Colin McManus

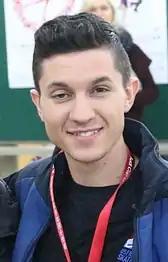

Colin McManus (born March 10, 1990) is an American former competitive ice dancer. With his skating partner, Anastasia Cannuscio, he is the 2013 Ice Challenge champion, a three-time bronze medalist on the ISU Challenger Series, and the 2016 U.S. national pewter medalist.